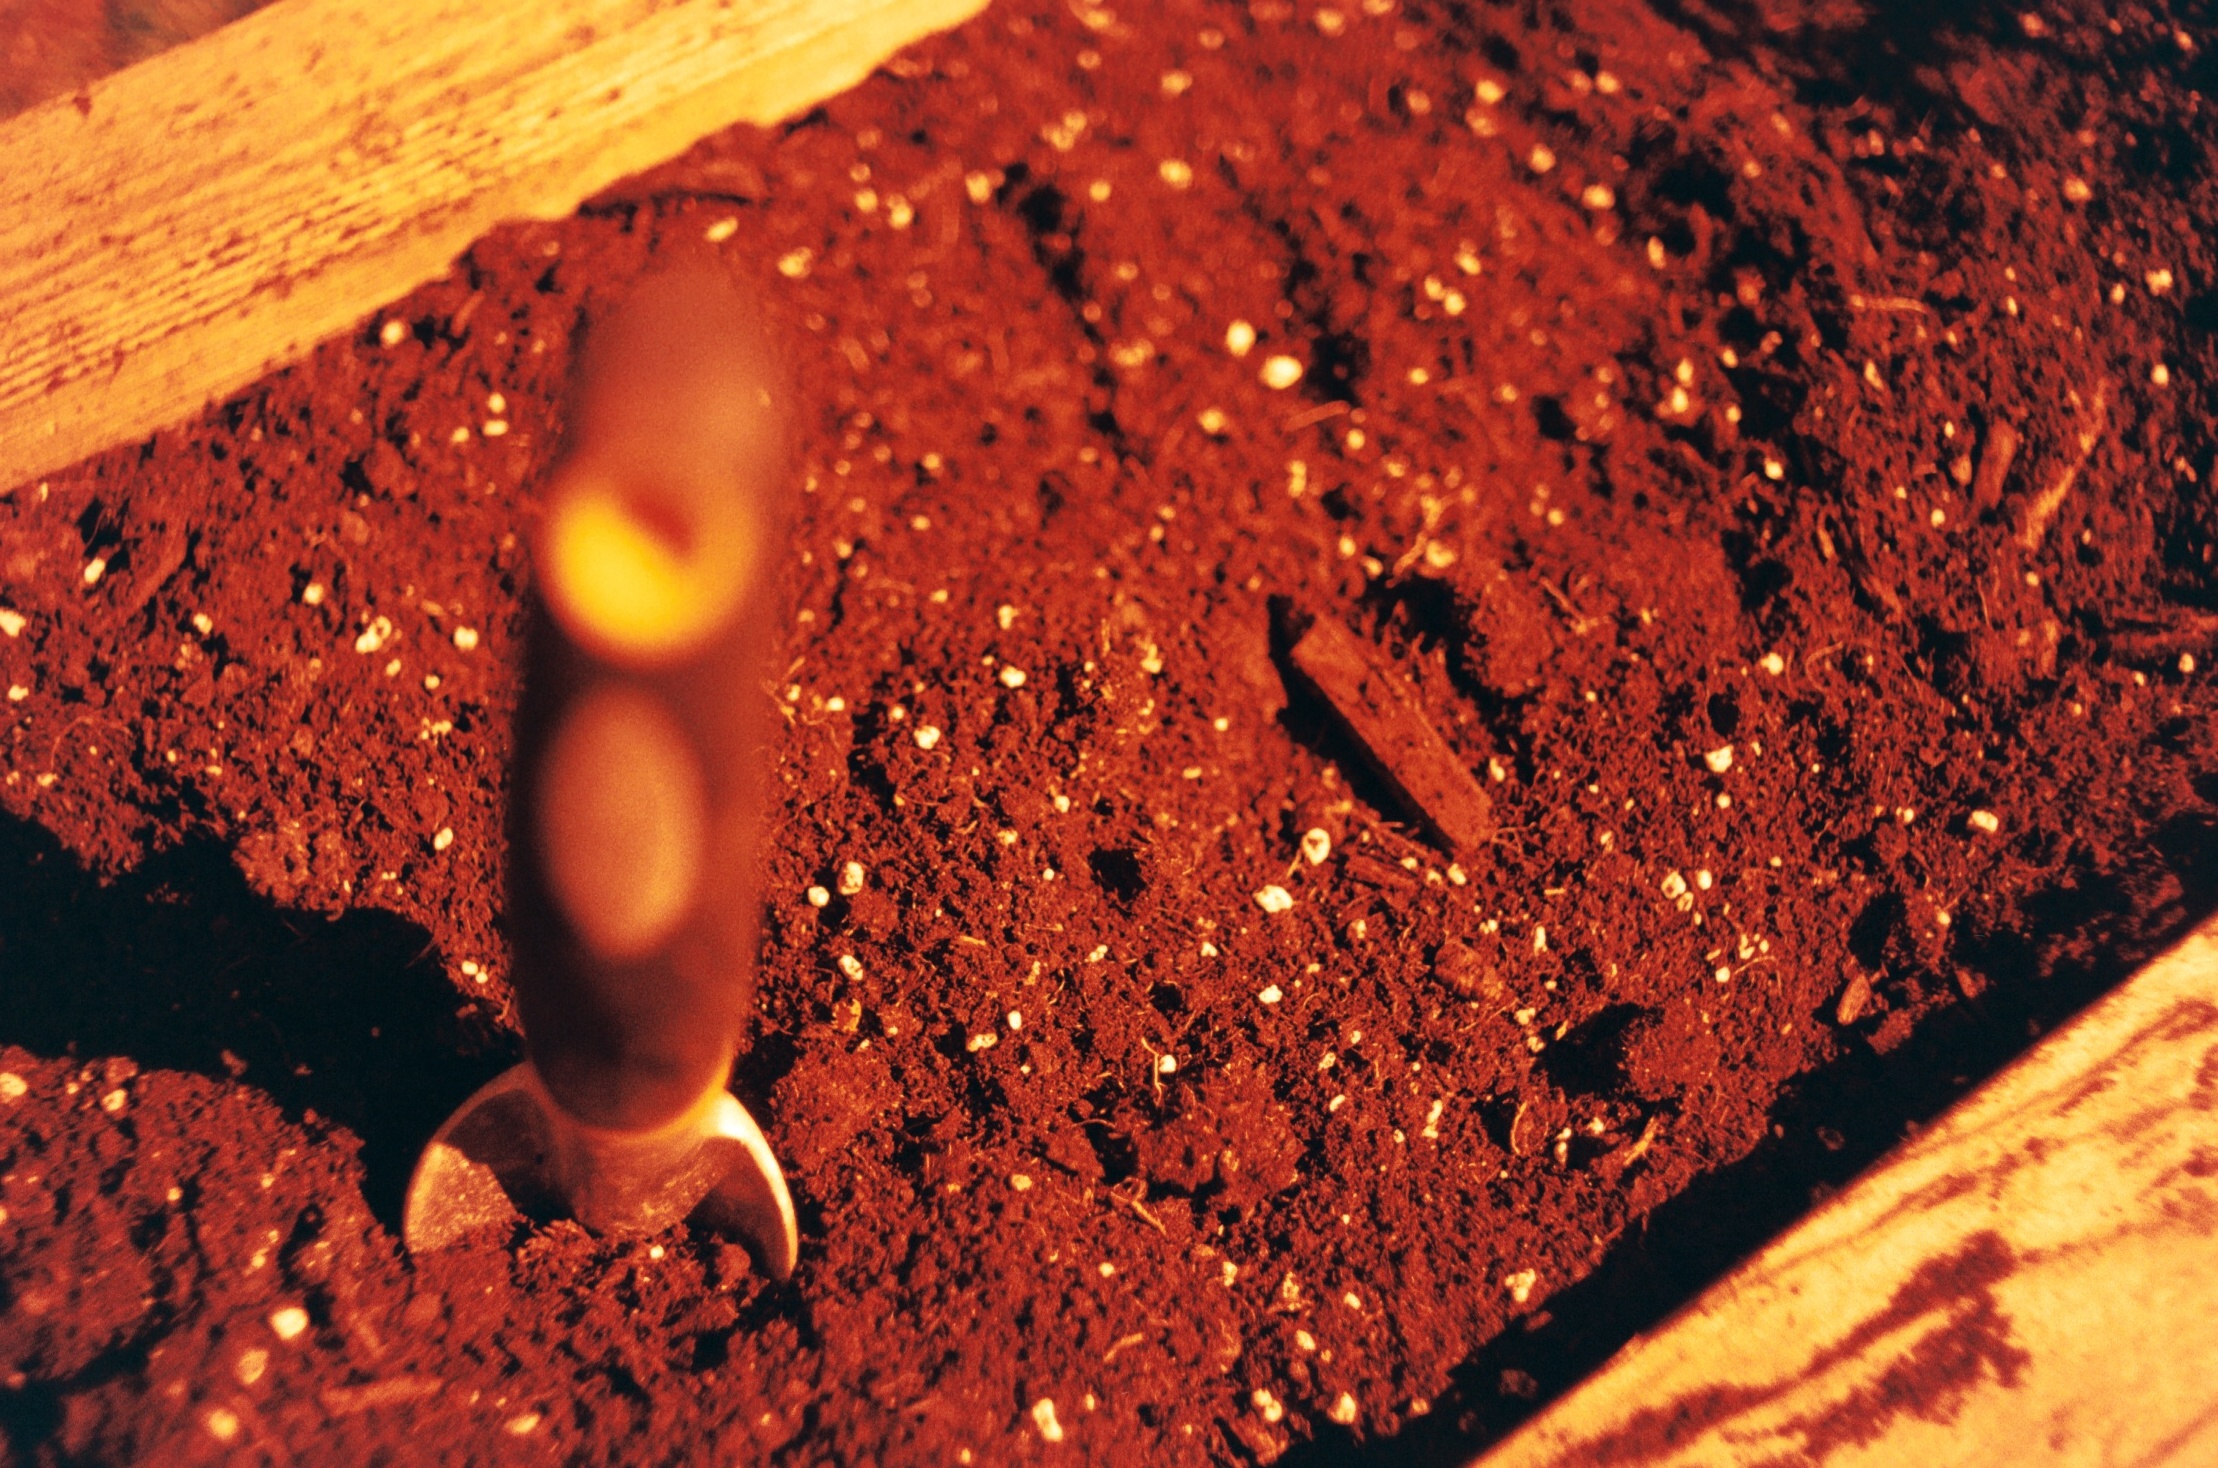
sand, leaf, film, tool, red, dirt, color, soil, planter, material, handle, close up, earth, gardening, pentax, shovel, redscale, reversed, experiment, pentaxmesuper, fujifilmproplusii200, macro photography, flipped, geological phenomenon